William Z. Foster

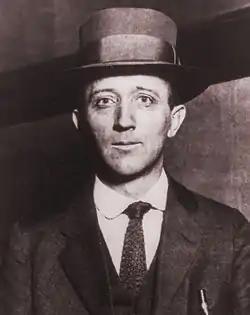
Foster was a key labor union organizer on the eve of the 1920s.

Foster joined the Socialist Party of America in 1901 and was a member in the party's Washington state affiliate until he left the party in the midst of a faction fight. Foster then joined the Industrial Workers of the World (IWW) in 1909, when he took part in one of the IWW's free speech fights in Spokane, Washington.